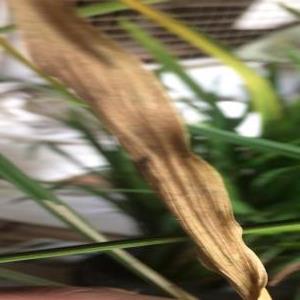
Disease: Bacterialblight